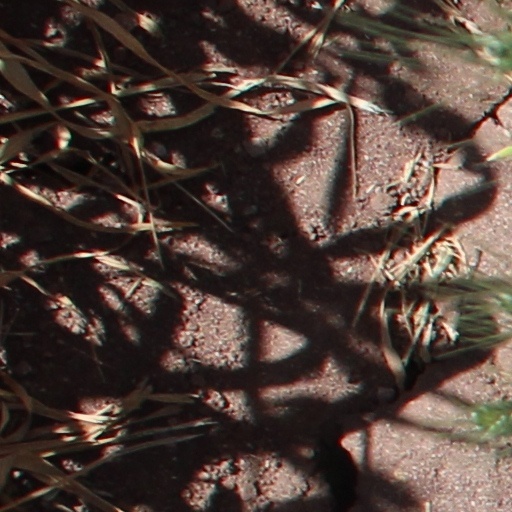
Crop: wheat